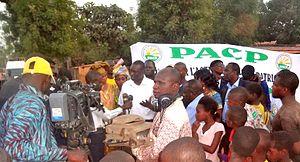
Niankoro Yeah Samaké, né le 27 février 1969 à Ouélessébougou, est un entrepreneur social et homme politique malien. Il a été maire de sa commune rurale natale et premier vice-président de la Ligue des maires du Mali. Ancien directeur exécutif de la Daily Dose Foundation connue sous le nom actuel de la Fondation Mali Rising, il a créé sa propre Fondation Empower Mali. Président du Parti pour l'action civique et patriotique, il a été candidat à l'élection présidentielle de juillet 2013. Depuis 2015, il est ambassadeur du Mali en Inde.